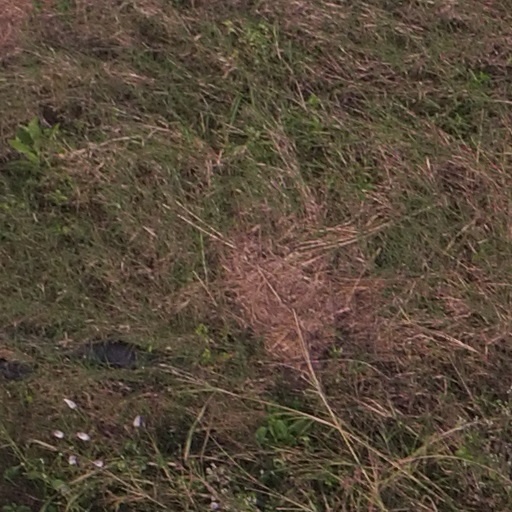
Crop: maize; corn